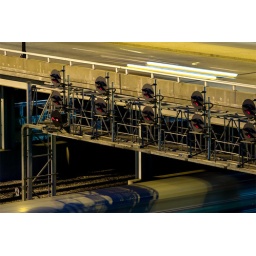
An inbound Amtrak Michigan train heads under the Roosevelt Rd. signal bridge as traffic streaks by on the road.